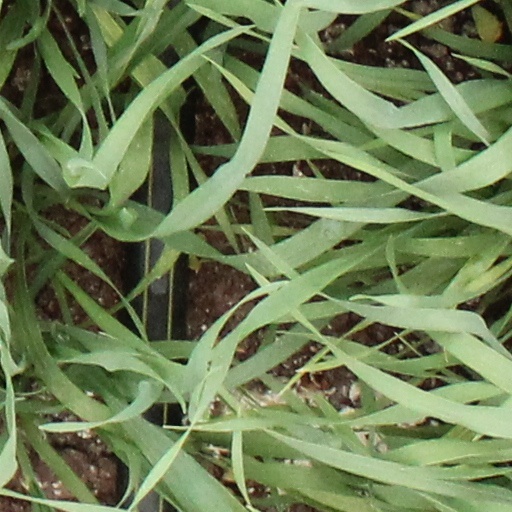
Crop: wheat